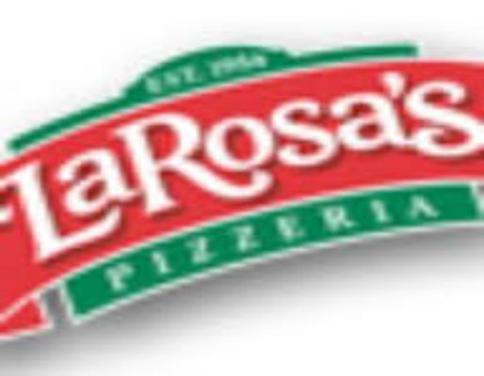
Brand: larosa's pizzeria
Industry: Food